Thai royal cremation ceremony

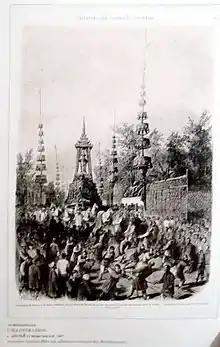
Transporting the King Pinklao's Funerary Urn upon the Royal Chariot of Great Victory

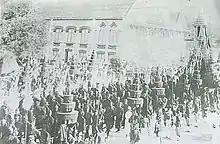
Royal funeral ceremony of King Chulalongkorn in 1911 at Sanam Luang, Bangkok.

After the final night service, on the cremation day a farewell morning service occurs at the Dusit Maha Prasat Throne Hall of the Grand Palace in Bangkok, where the urn lay in state for a specific time period and had been earlier stripped of its outer decorations. After the morning service and breakfast served for the monks, a squad from 1st Infantry Regiment King's Own Bodyguard's 1st Battalion escort the urn out of the hall and into the gold Triple-Poled Royal Funeral Palanquin Carriage ("Phra Yannamat Sam Lam Khan") outside the throne hall while honors are paid by the 3rd Btn, 1st Infantry Regiment (King's Own Bodyguard). As the covered funeral urn is placed on the carriage, an outer sandalwood cover is placed on it and the carriage, alongside a Royal Nine-Tiered Umbrella mounted atop it. After one more salute is rendered to the urn, the palanquin and the 60 Royal Thai Army personnel handling it move out of the Deva Phirom gate of the Palace from the west wall into Maharaj Road. A royal procession contingent of battalion size awaits the party, including members of the Royal Family, the Prakhom band under the Bureau of the Royal Household and bearers of the royal regalia, flags, banners and golden umbrellas, led by two cavalry troopers of the Royal Thai Police.